Kagal (Finnish resistance movement)

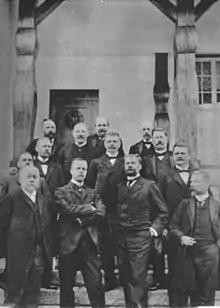
Kagal members at the Träskända estate in Espoo on April 10, 1903. In the back, P. E. Svinhufvud in front of the door and Eero Erkko second from the right; in front, Ernst Estlander with his hands in the gust and Theodor Homé's hands in his pockets.

In the history of Finland, the Kagal was a resistance movement that existed before the 1905 Russian Revolution and founded under the period of Russian oppression, in resistance to the oppressive government of Governor-General Nikolai Bobrikov which actively conducted Russification of Finland. The name comes via Russian (hence the -g- for an original -h-) from . The word was a mocking name used by Russian conservative newspapers as a means of ridicule when referring to the anti-government activity in Finland. In the original meaning, Kagal/Kahal referred to a central body for the Jewish congregations of Russia.